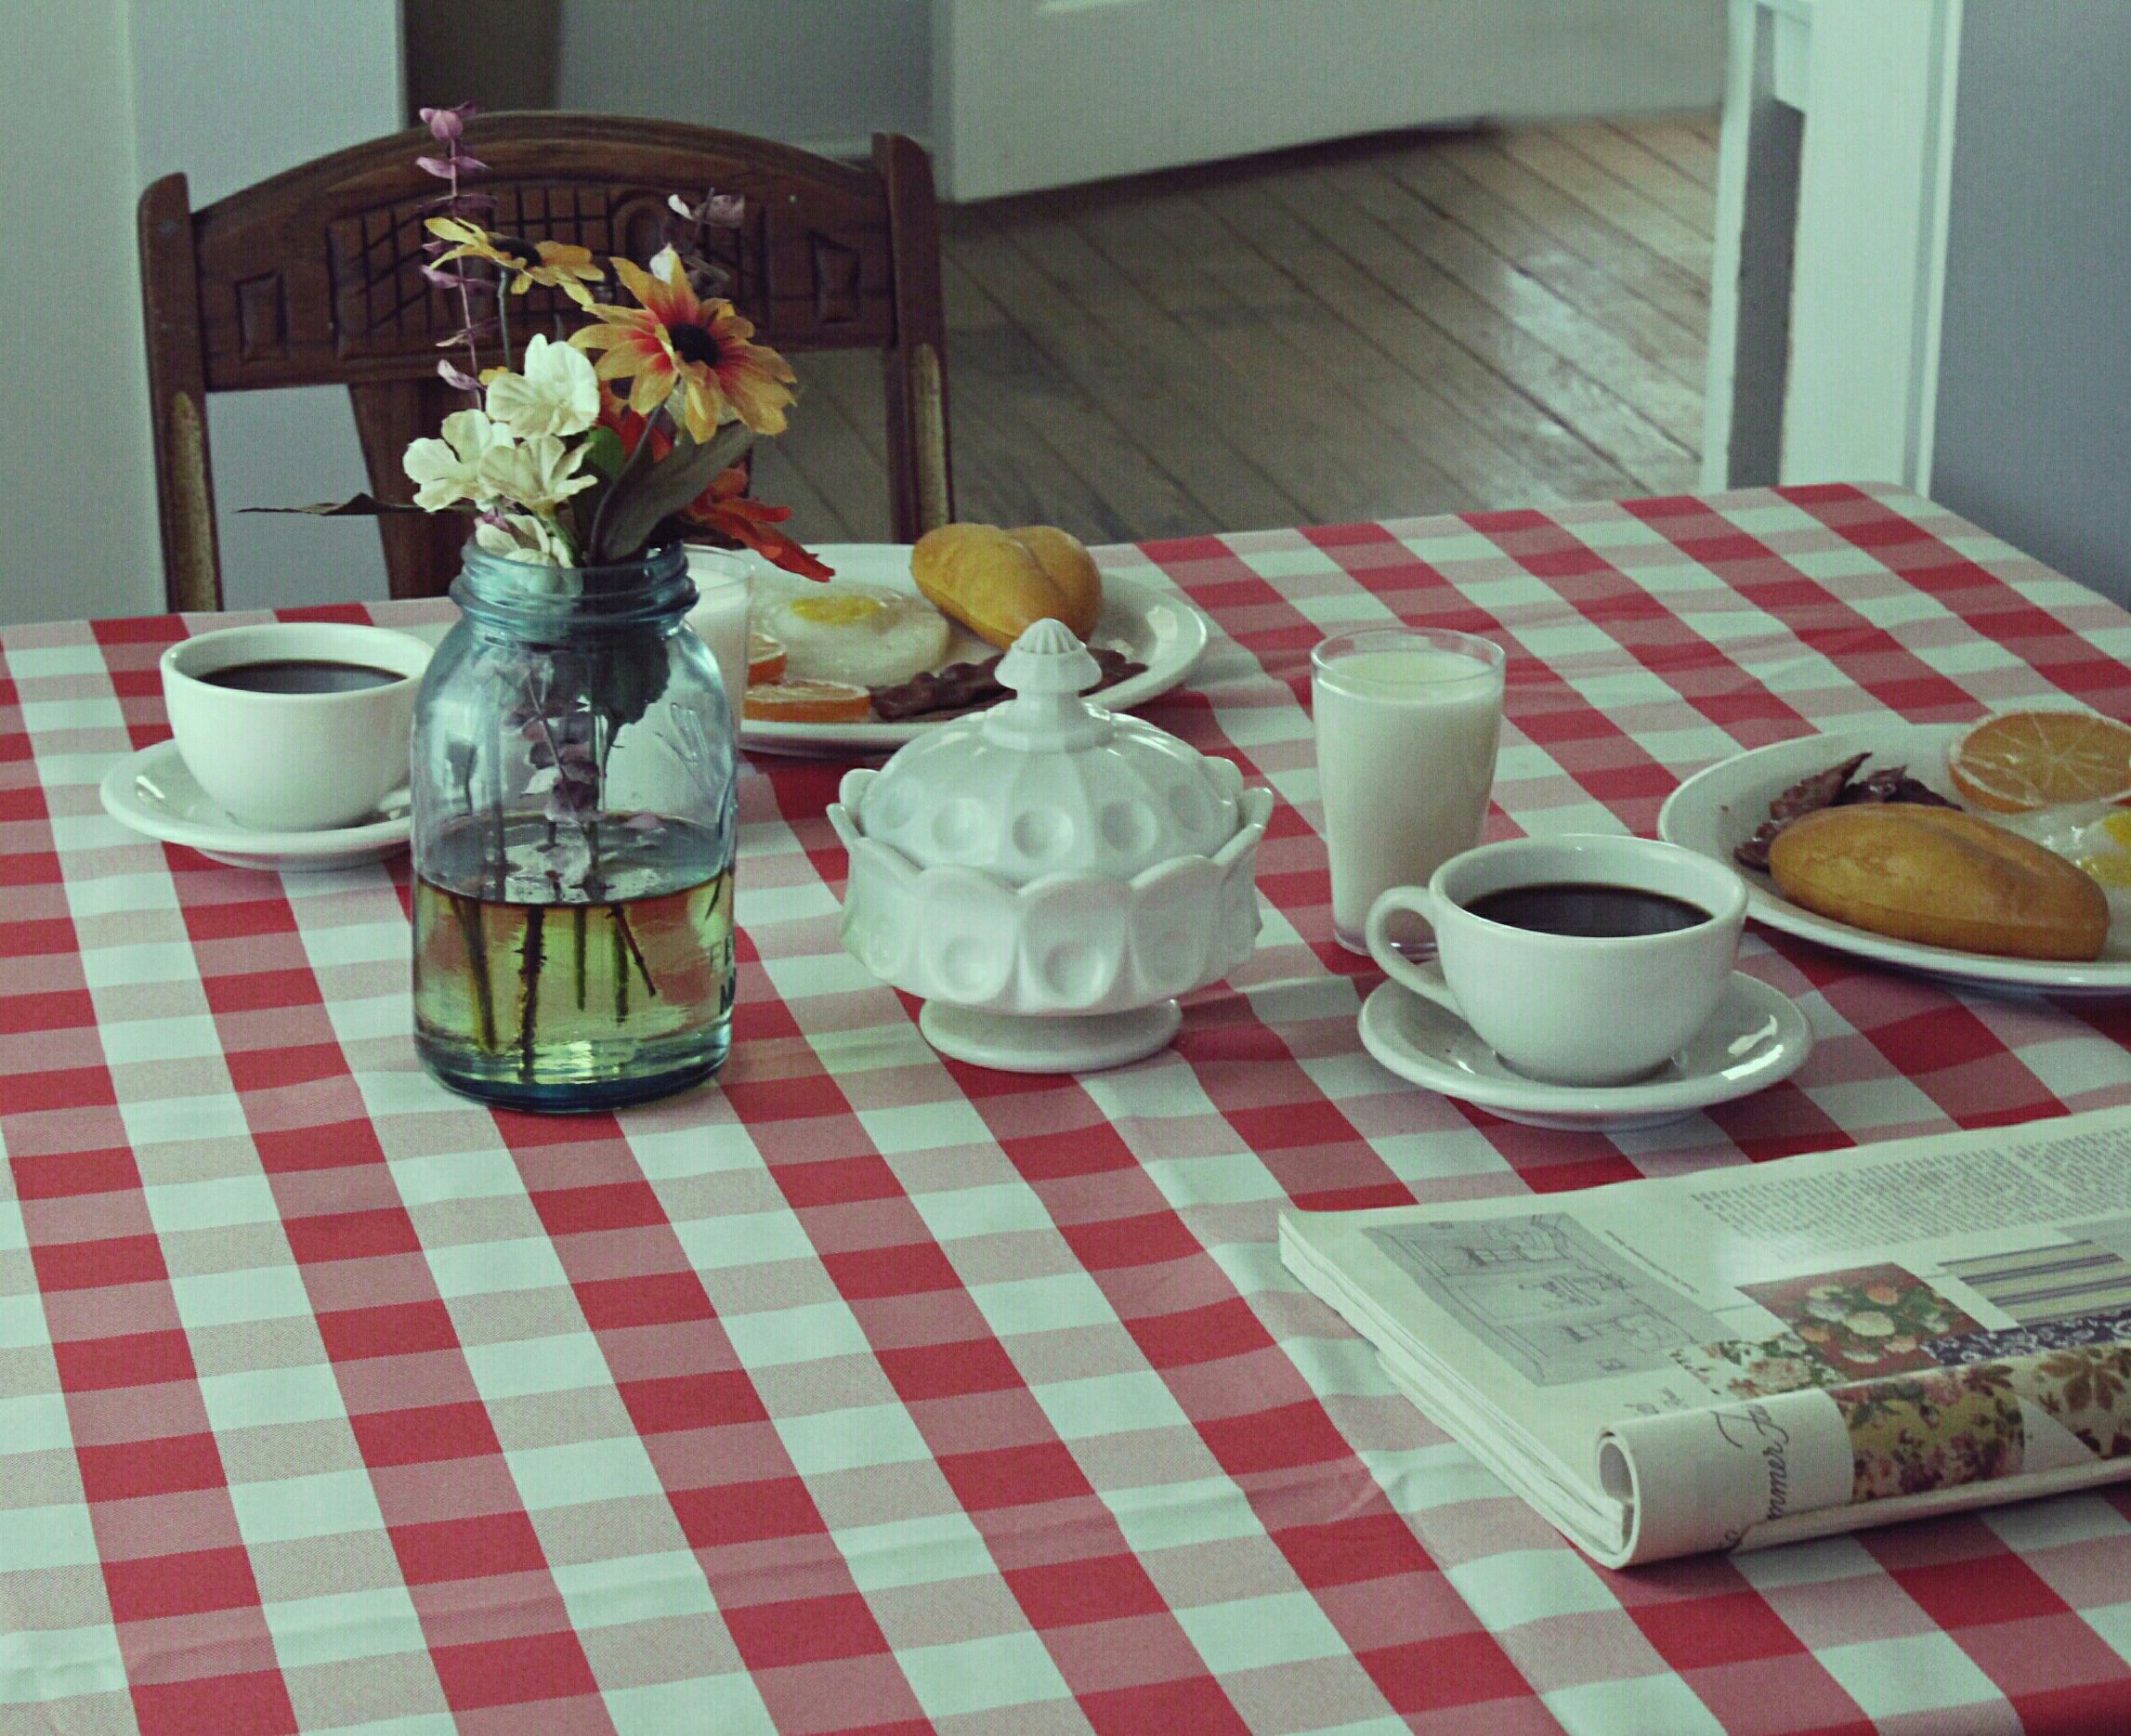
table, meal, food, ceramic, room, material, tablecloth